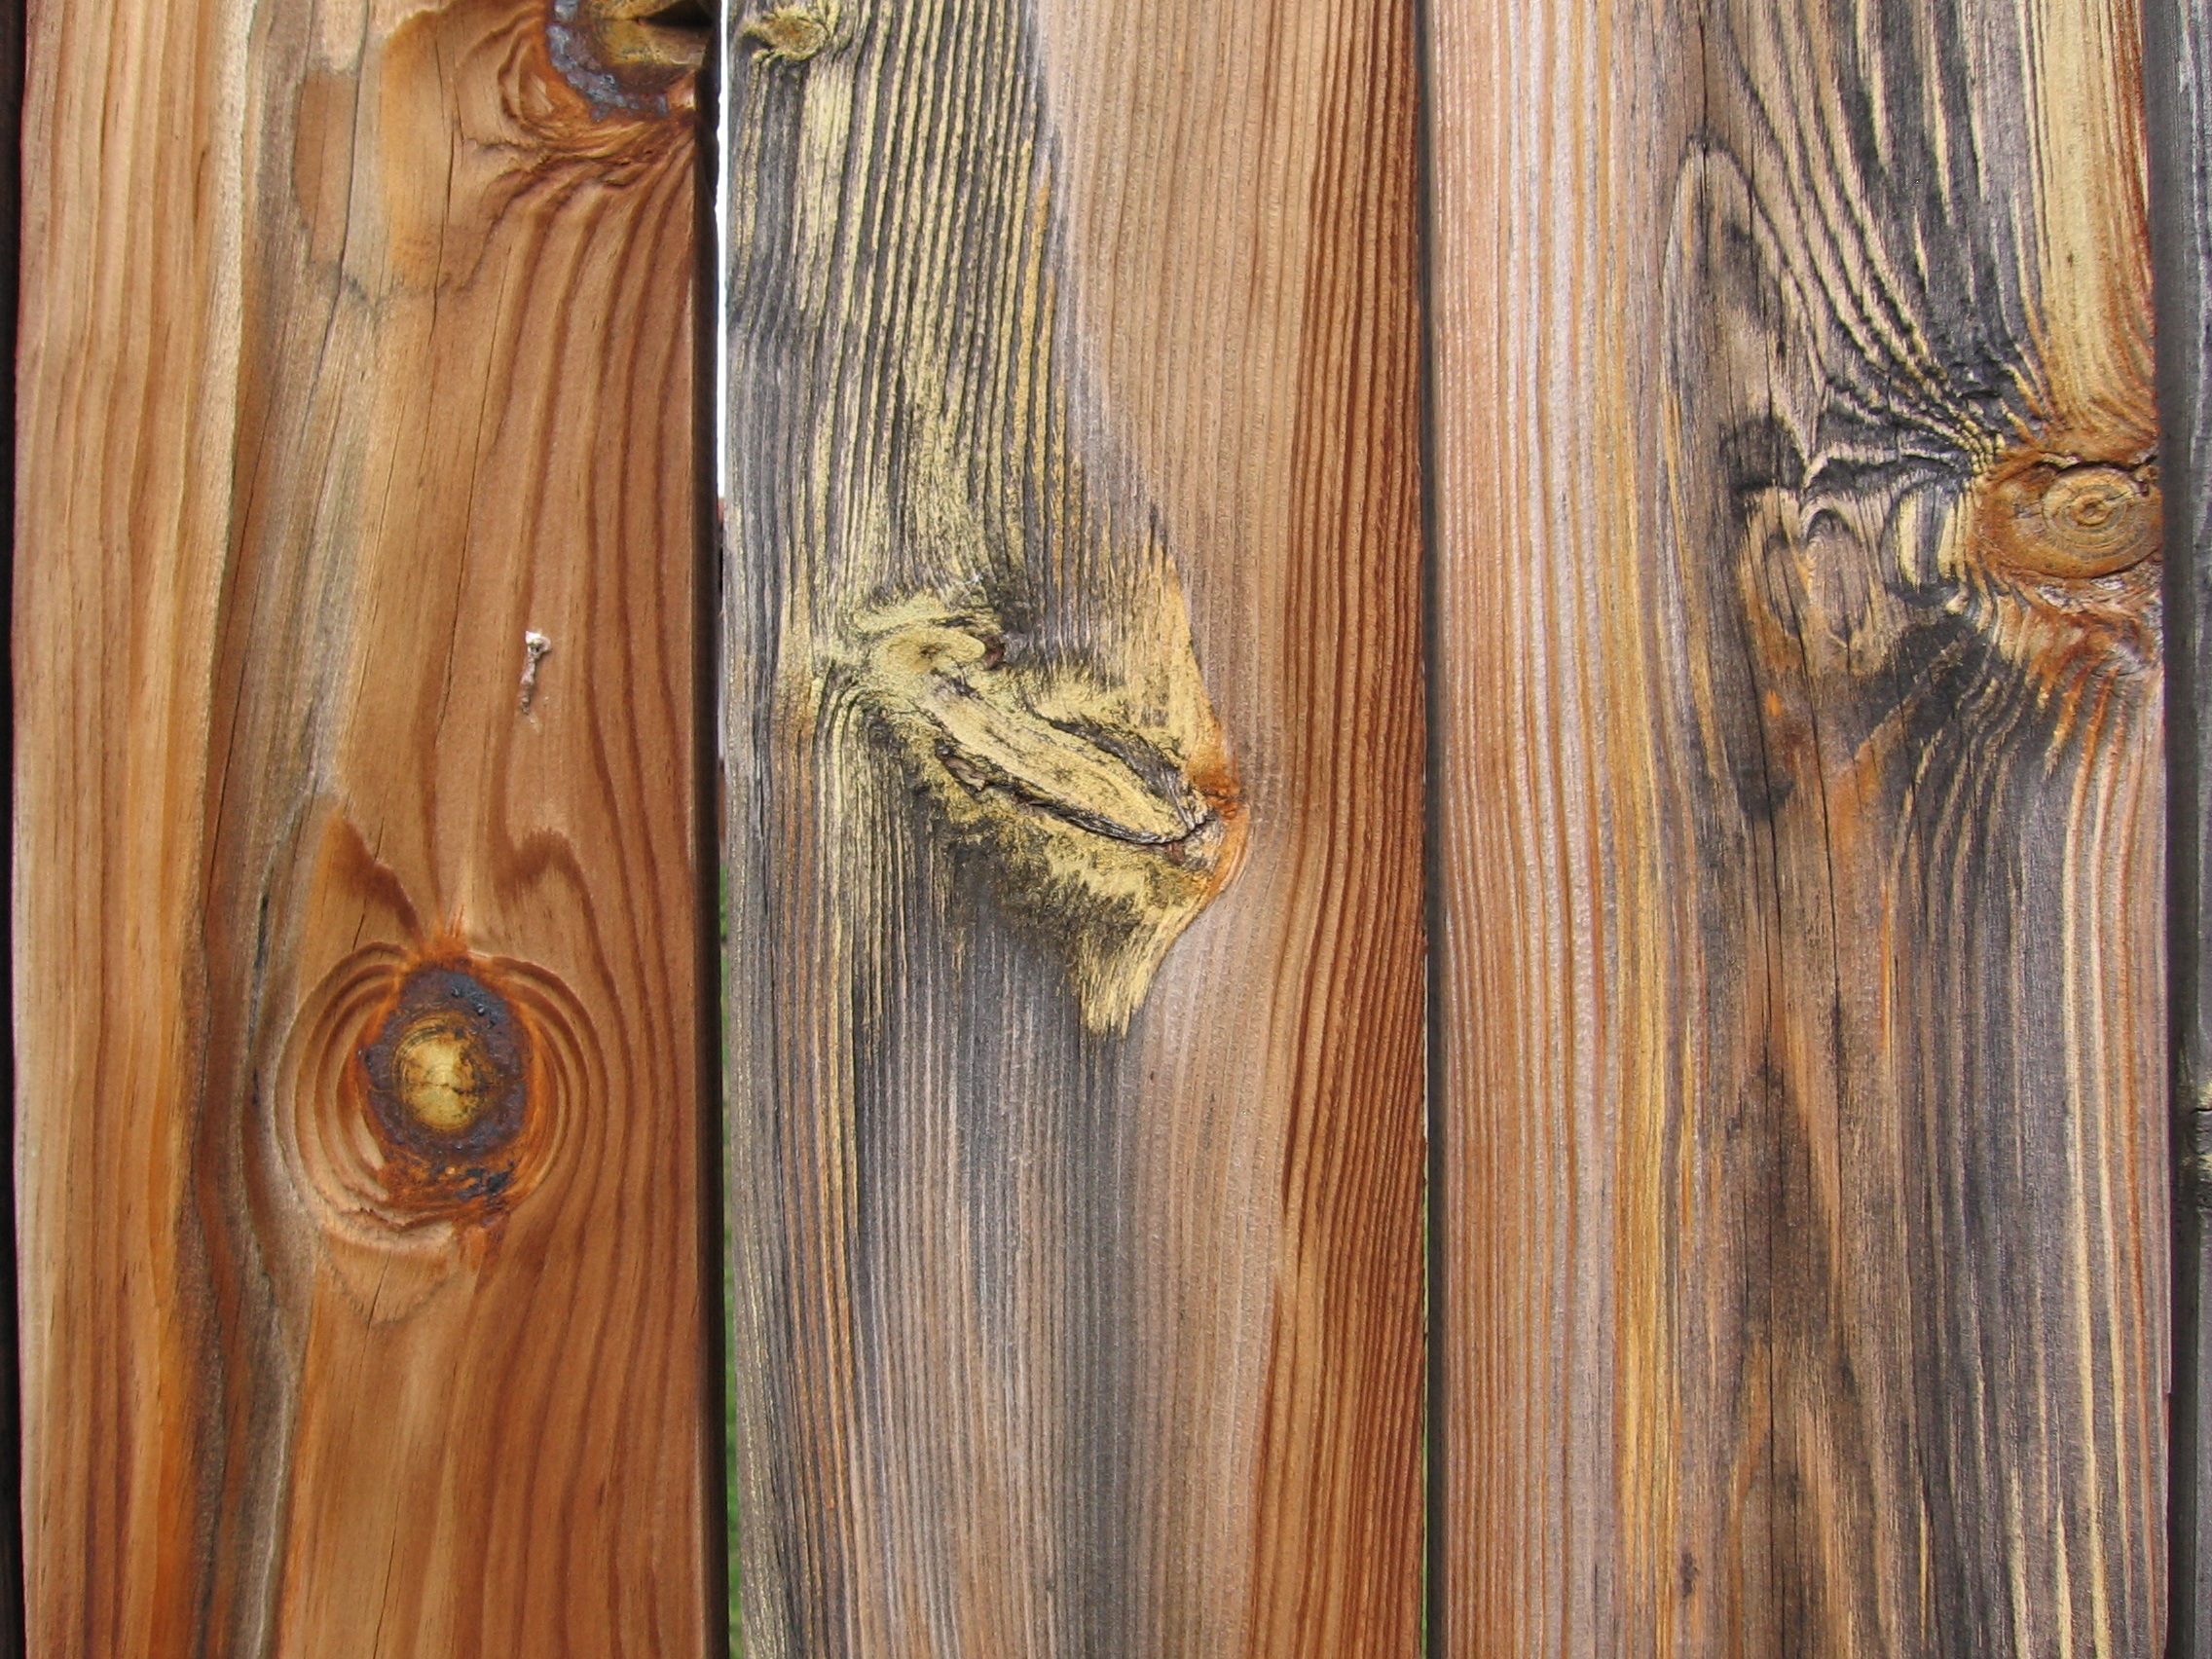
wood, texture, floor, door, hardwood, carving, flooring, wood flooring, wooden texture, laminate flooring, wood stain